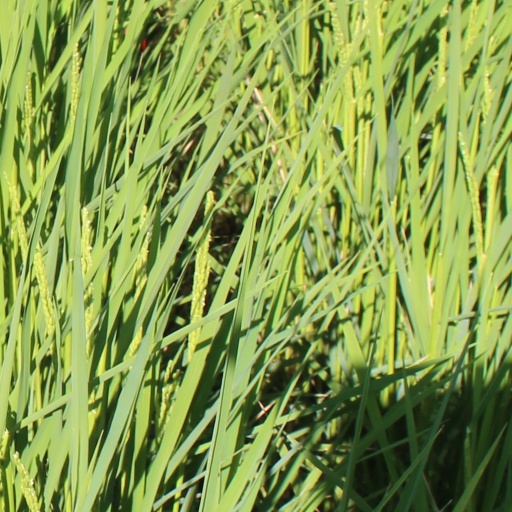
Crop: rice